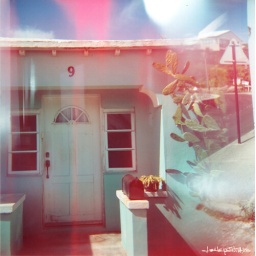
Shot of a house on the way to the beach in Bermuda. Shot with a Holga and Kodak 160 VC 120mm film.